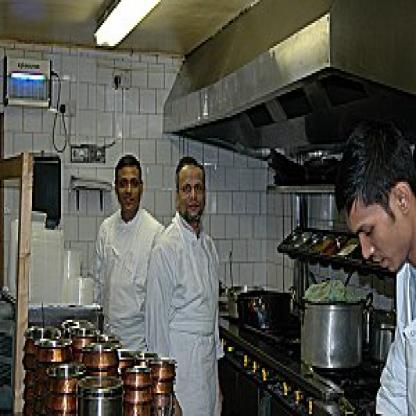
Scene: Indoor